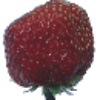
Label: strawberry_wedge